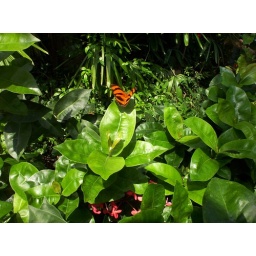
Close up of a butterfly in the zoo's butterfly house type building